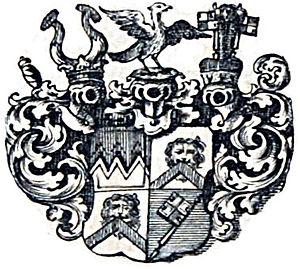
Mégingaud fut à la suite de Burchard le second Évêque de Wurtzbourg. Il était issu d'une noble famille de Francie orientale, les Mattonins, et selon Lorenz Fries aurait été comte de Rothenburg ob der Tauber.